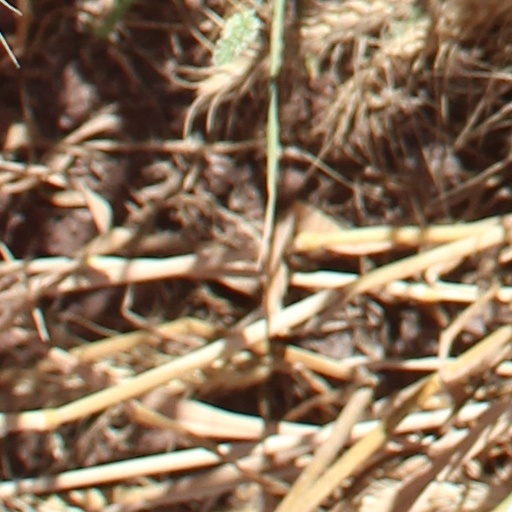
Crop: wheat